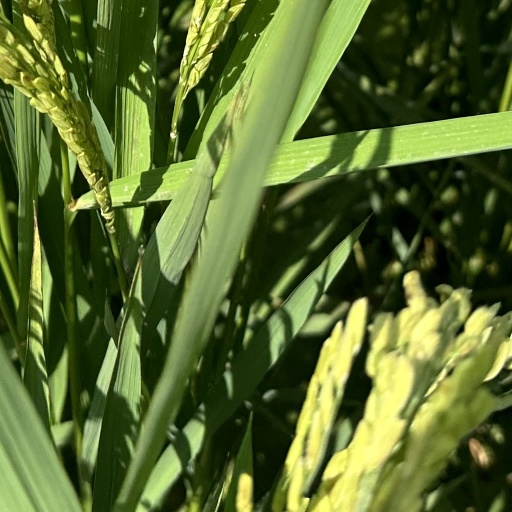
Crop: rice